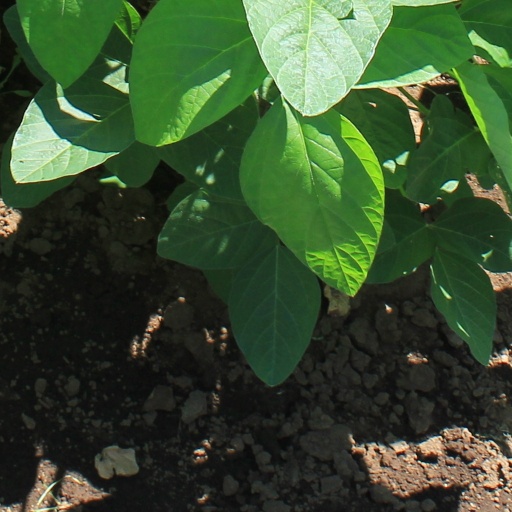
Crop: soybean